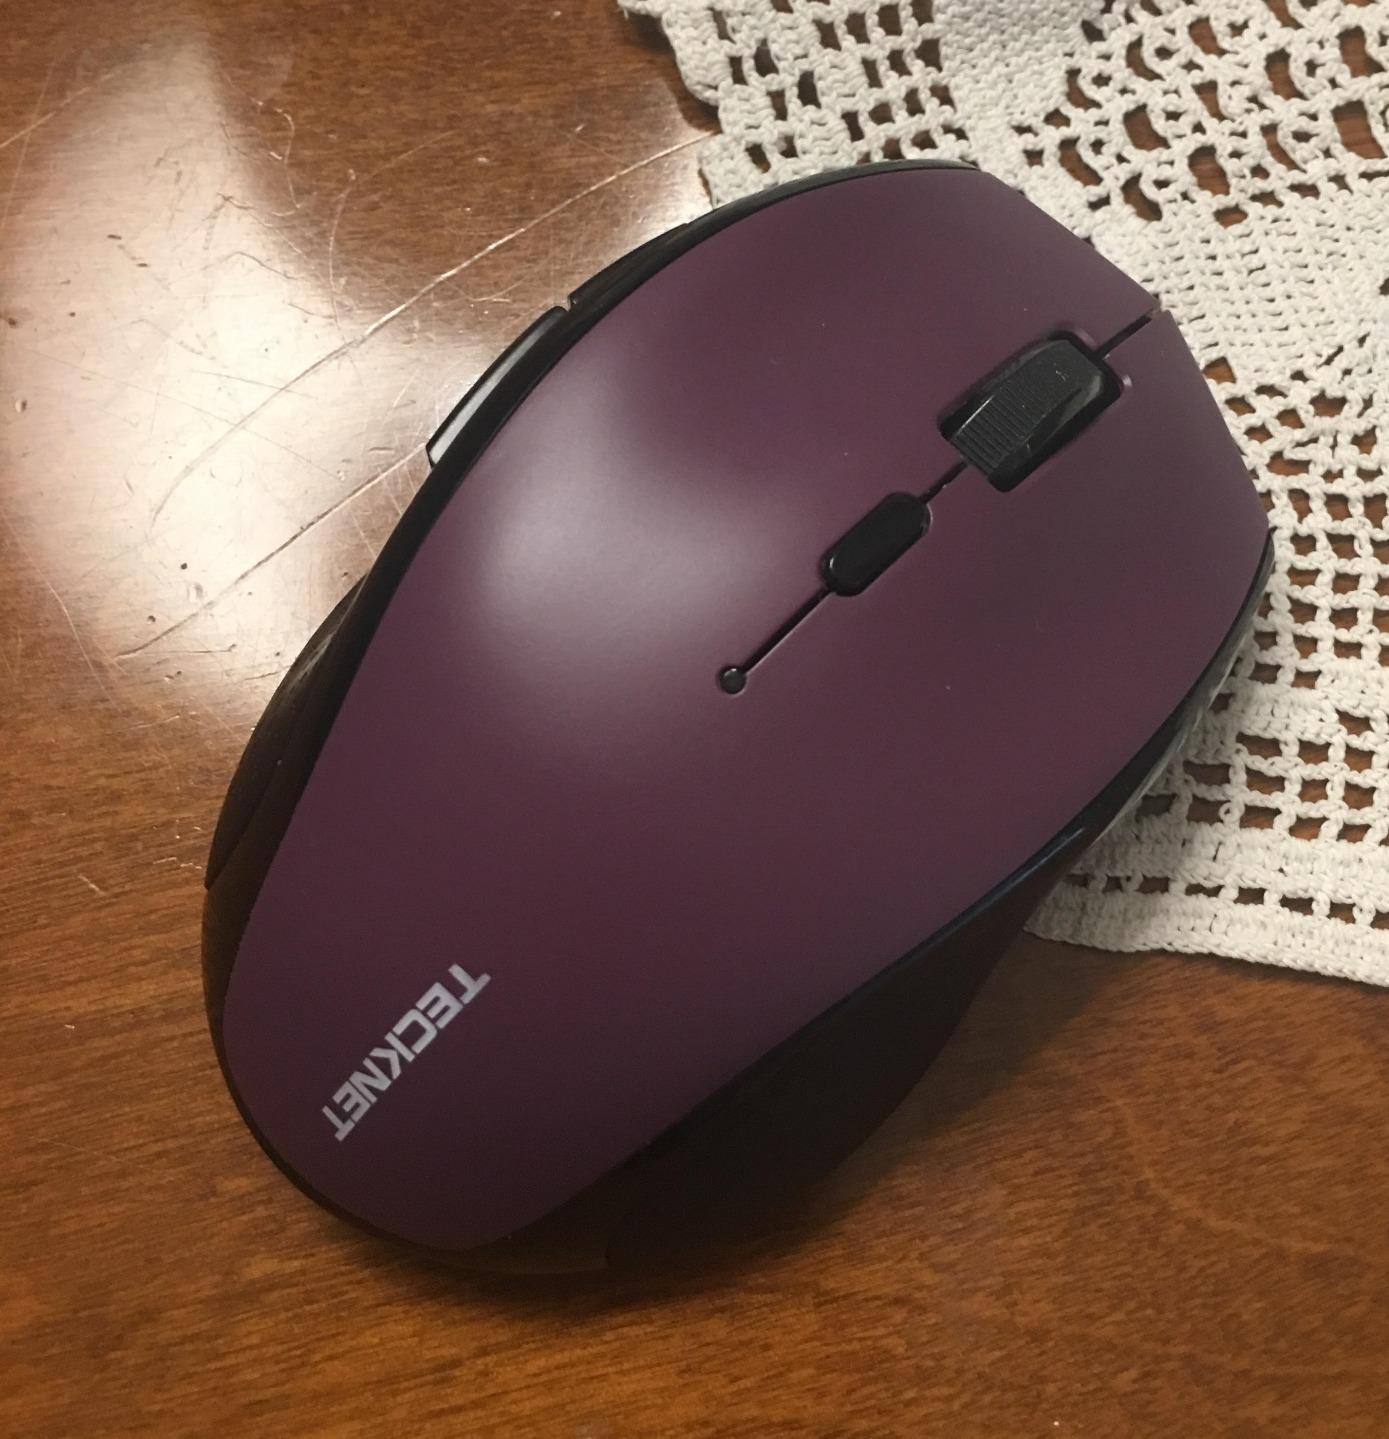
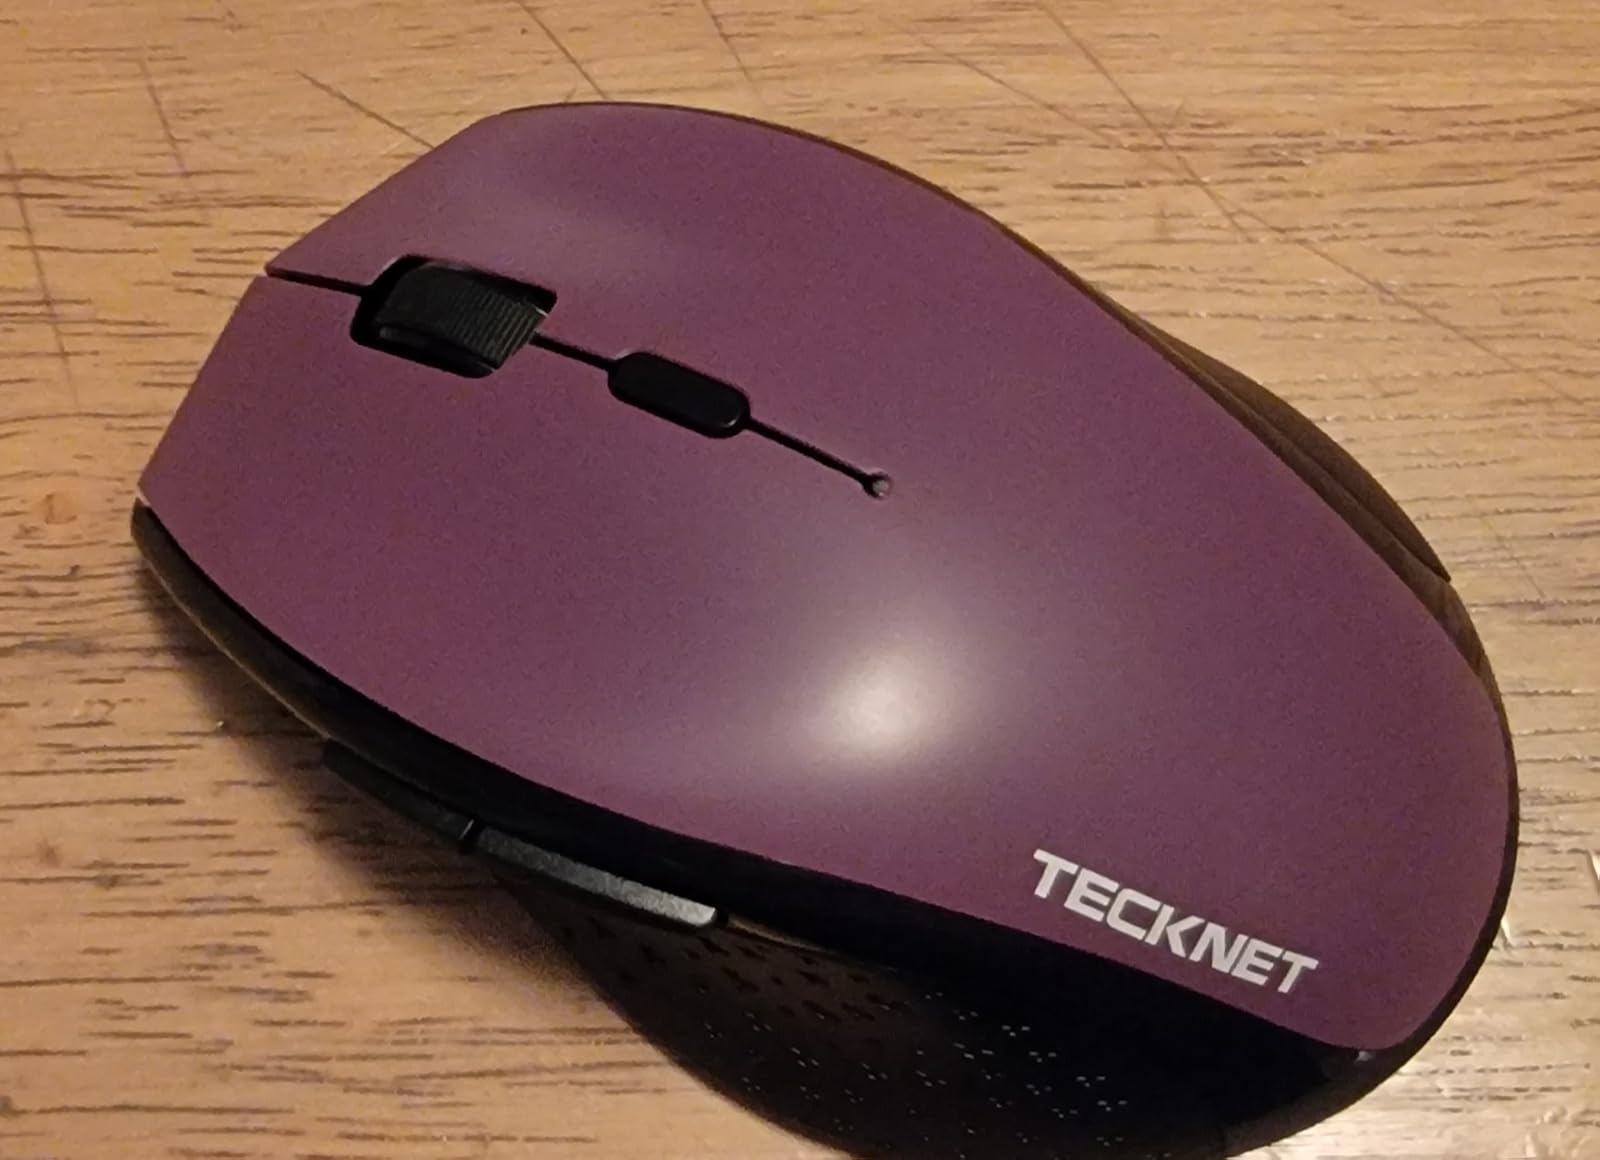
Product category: mouse
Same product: yes